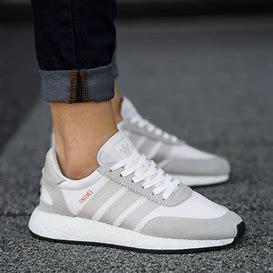
Brand: Adidas
Model: Iniki Runner